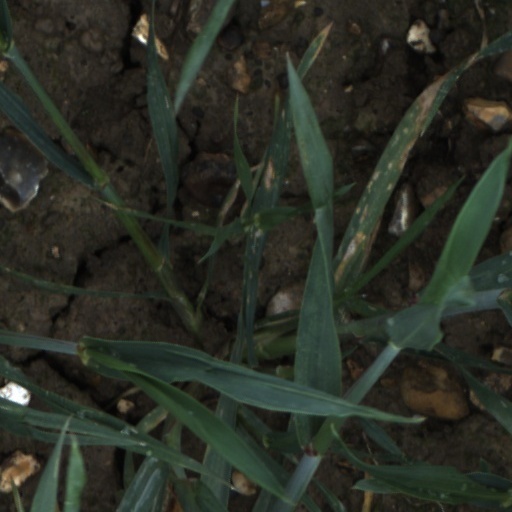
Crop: wheat